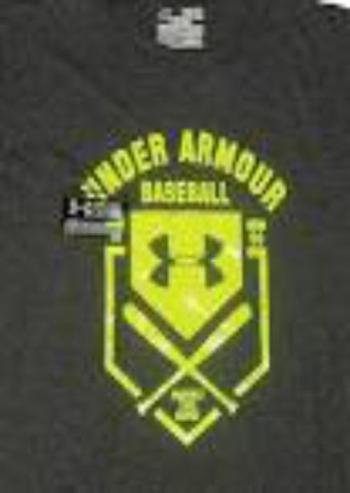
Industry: Clothes